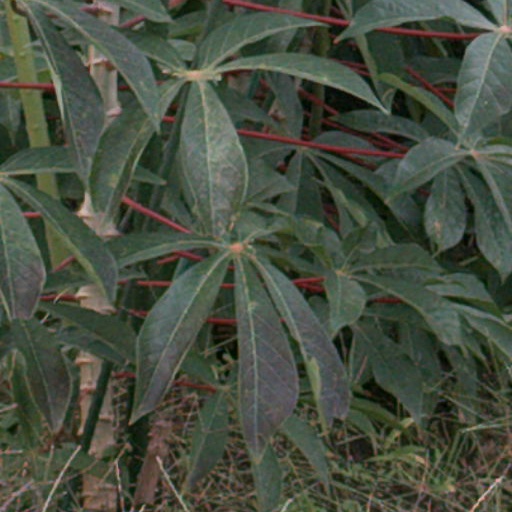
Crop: cassava